Borgo Nuovo (Rome)

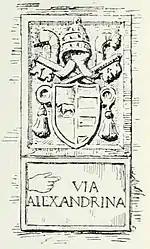
Drawing of a plate originally on the facade of Palazzo dei Convertendi in Borgo Nuovo, with the coat of arms of Alexander VI and the indication "Via Alexandrina"; possibly the first street plate in Rome.

In the mid–15th century, at the beginning of the Renaissance, the connection between Rome and Saint Peter were secured by two ancient roads, Borgo Vecchio and Borgo Santo Spirito, both linking the Castle to the square in front of Old Saint Peter's Basilica. To raise the traffic capacity, another road leading to Saint Peter from Ponte Sant'Angelo was built by Pope Sixtus IV for the holy year of 1475: Borgo Sant'Angelo, also known from his founder as "via Sistina". This path ran just south of the "Passetto" (the covered passage linking the Vatican with the Castle); anyway, also this road was not sufficient to solve the traffic problem.